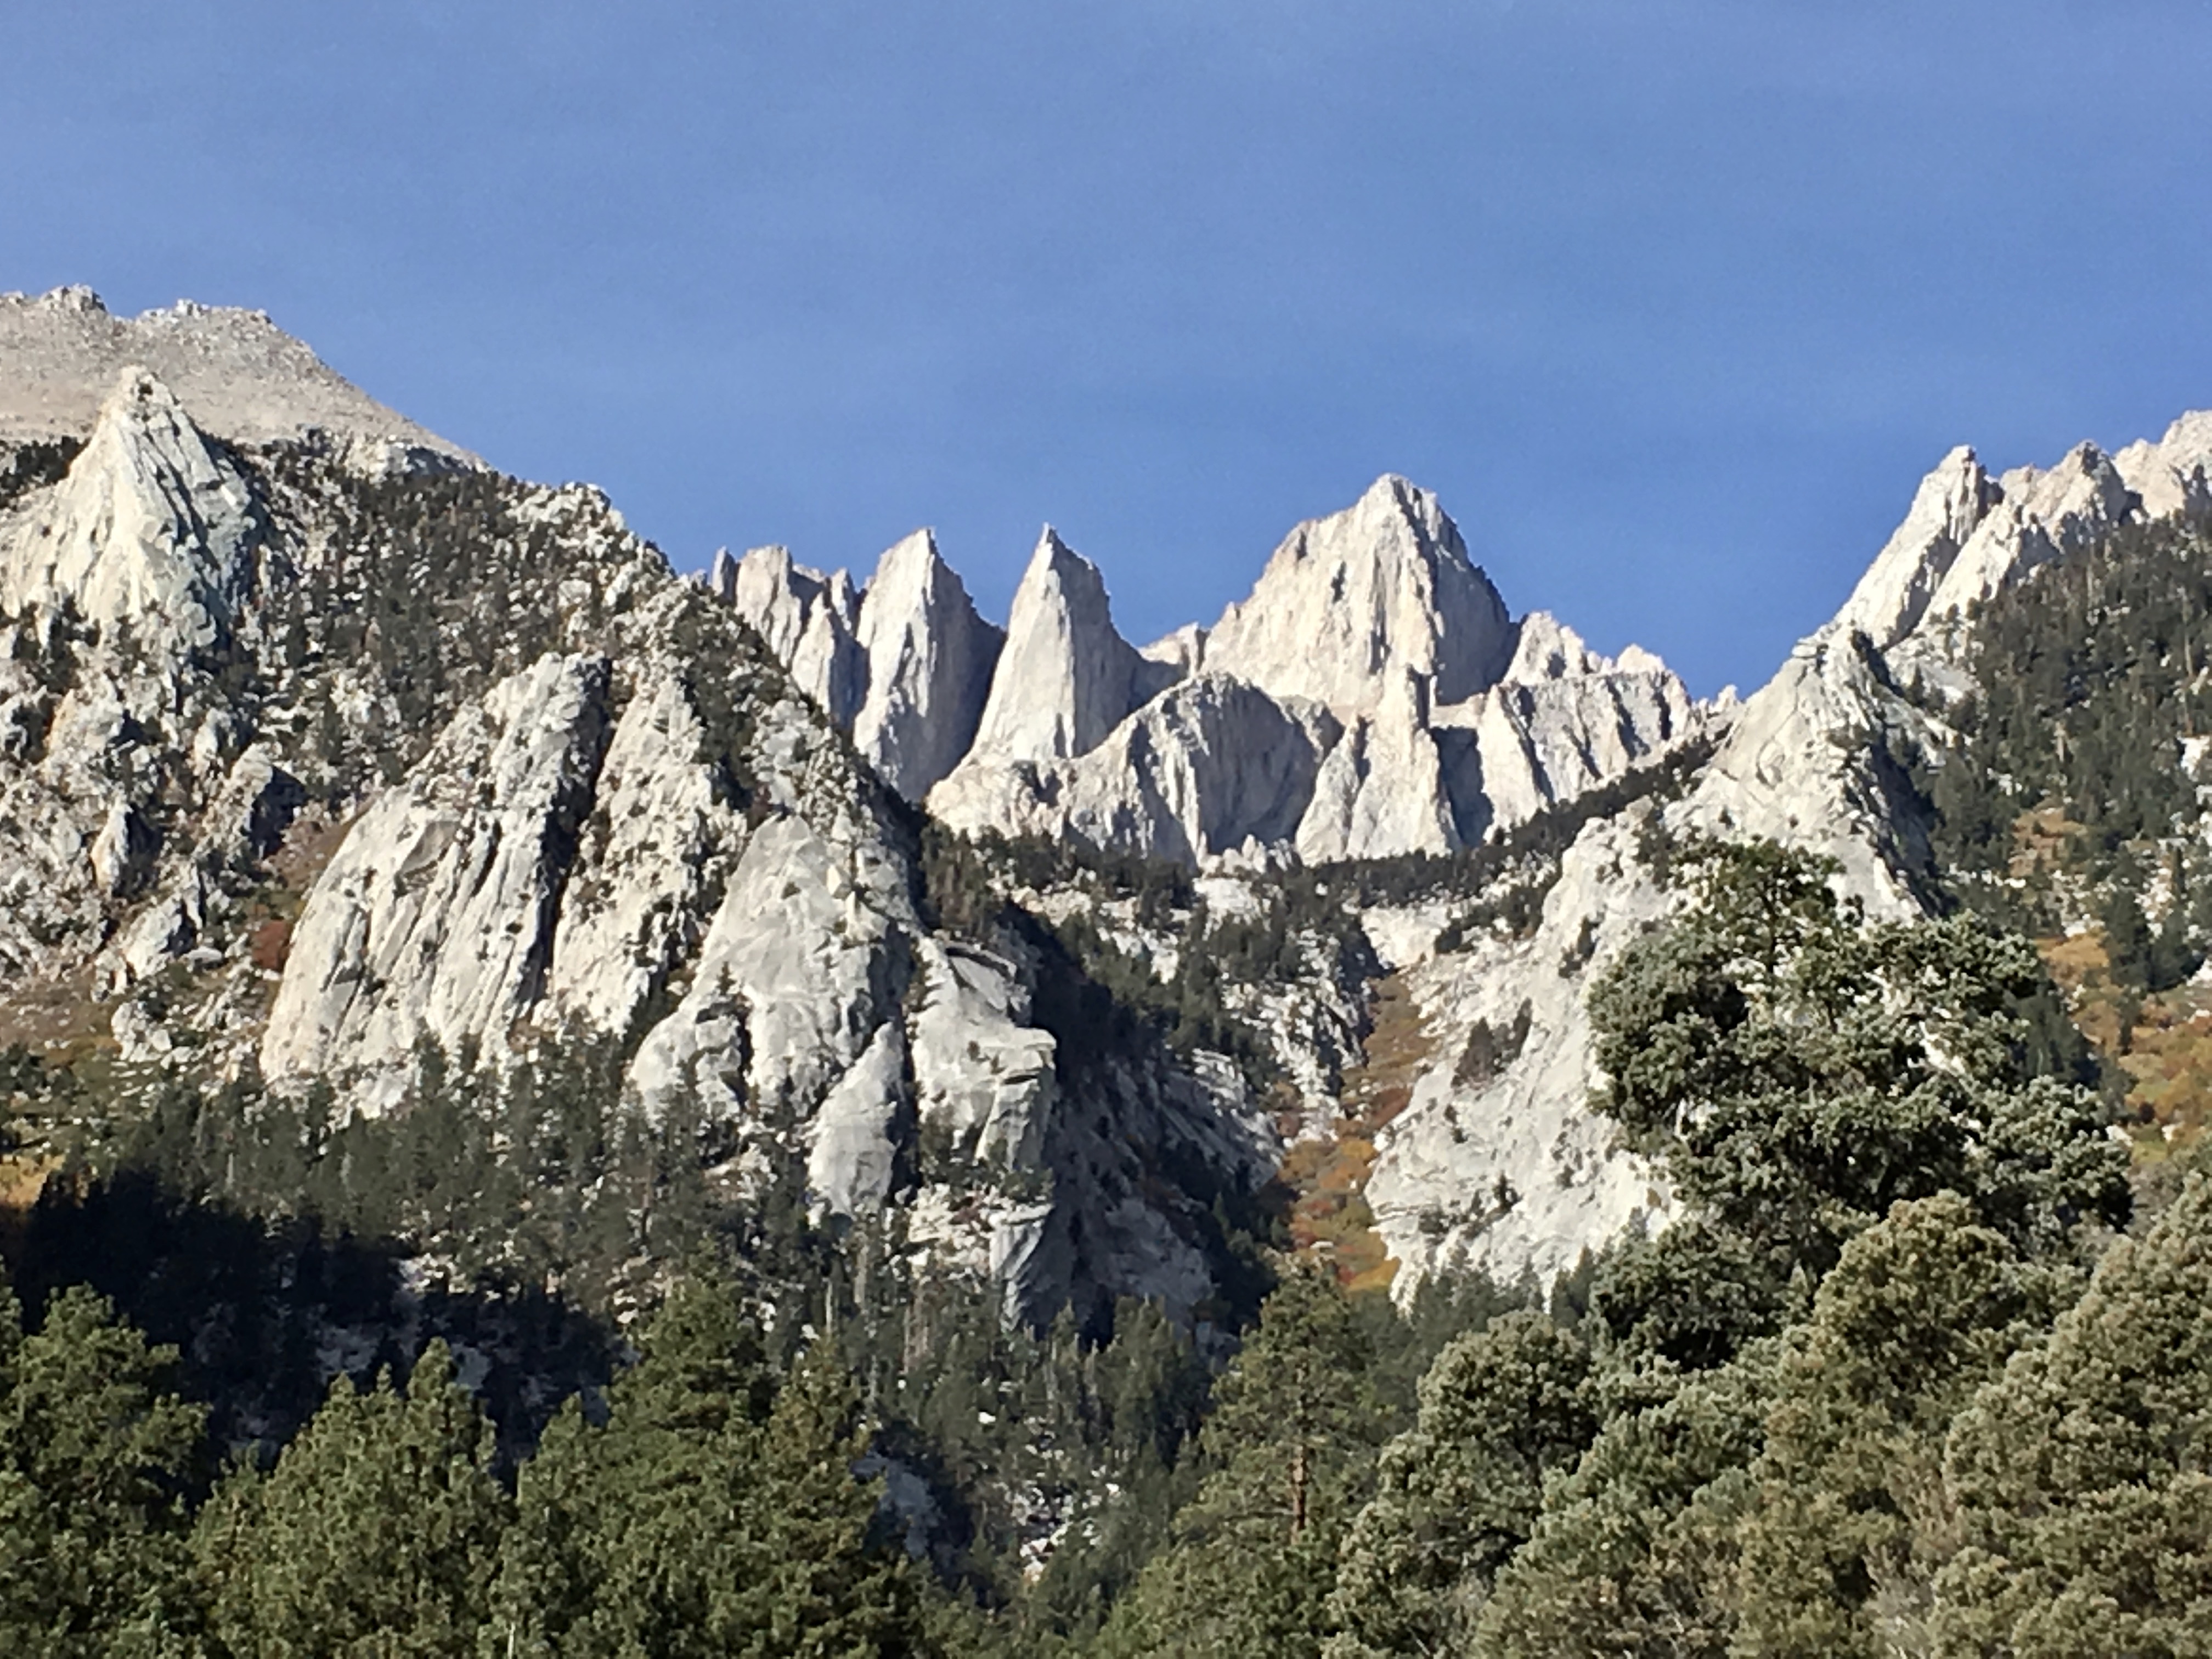
landscape, nature, rock, wilderness, walking, mountain, snow, hiking, adventure, valley, mountain range, park, national park, ridge, summit, massif, geology, alps, backpacking, badlands, plateau, cirque, whitneypinnacles, greatcaliforniahikes, hikingthesierranevada, memorableviews, landform, mountain pass, geographical feature, mountainous landforms